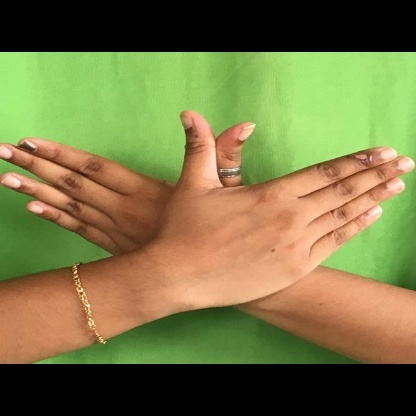
Mudra: Garuda